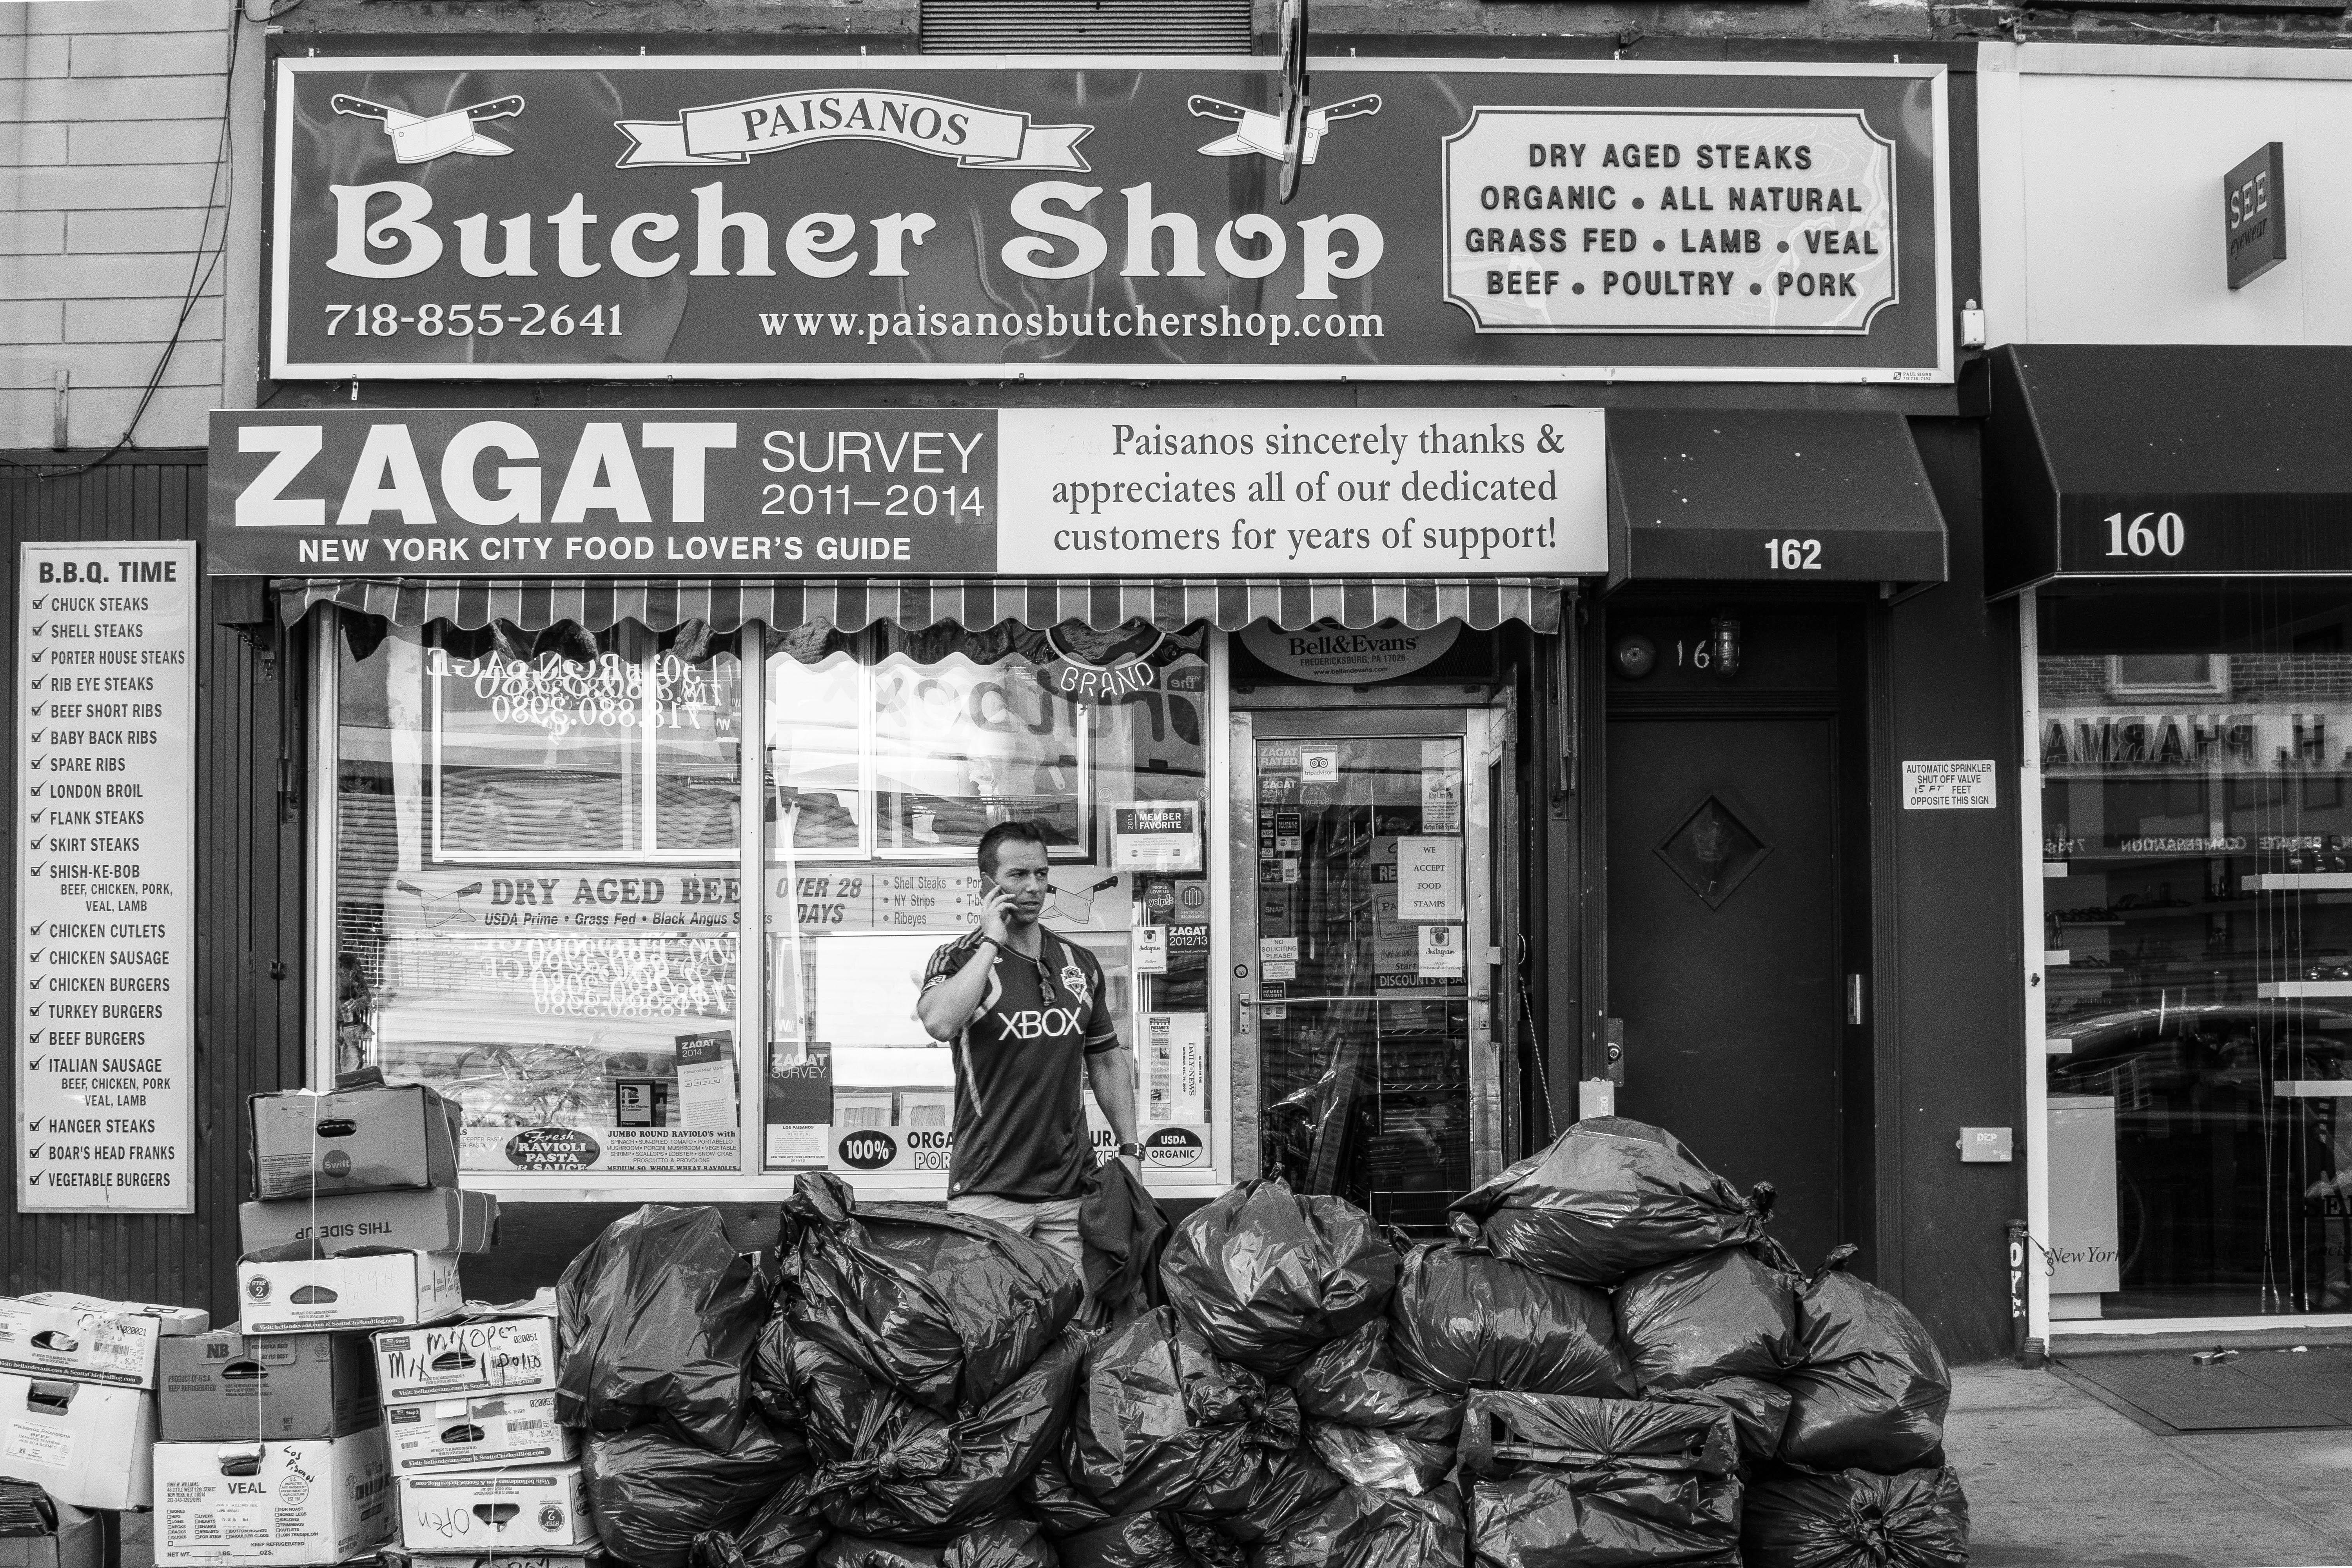
black and white, road, white, street, urban, shop, store, nyc, brooklyn, nikon, black, monochrome, bw, blackandwhite, infrastructure, storefront, newyorkcity, noiretblanc, noir, blanc, ny, negro, blanco, weiss, schwarz, pretoebranco, history, monocromatico, blancoynegro, garbage, nero, branco, magasin, bianco, bn, biancoenero, preto, schwarzundweis, nikond3300, urbana, cobblehill, butchershop, smithstreet, boerumhill, carniceria, paisanos, monochrome photography